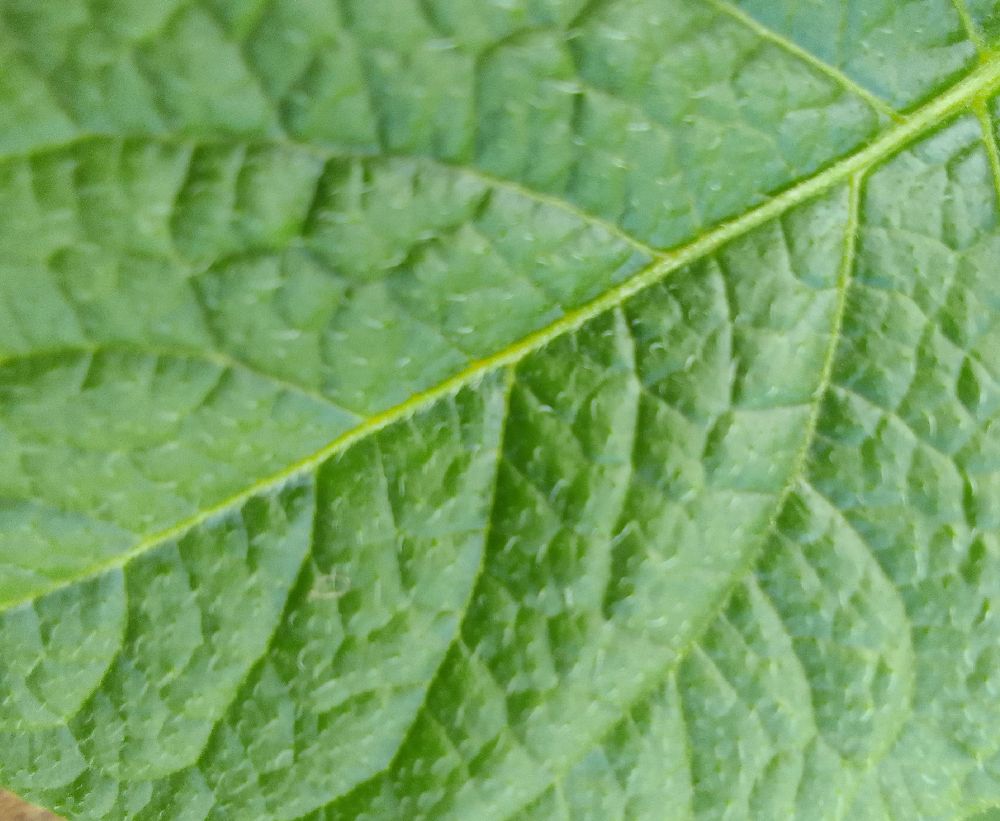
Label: Healthy